Holy Qurobo

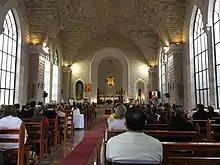
Holy Qurobo in the Maronite Church

West Syriac liturgical rite is developed out of the ancient Antiochene Rite of the Patriarchate of Antioch, adapting the old Greek liturgy into Syriac, the language of the Syrian countryside. West Syriac liturgies thus represent one of the major families in Syriac Christianity, the other being the Edessan Rite (East Syriac Rite), the liturgy of the Church of the East and its descendants.